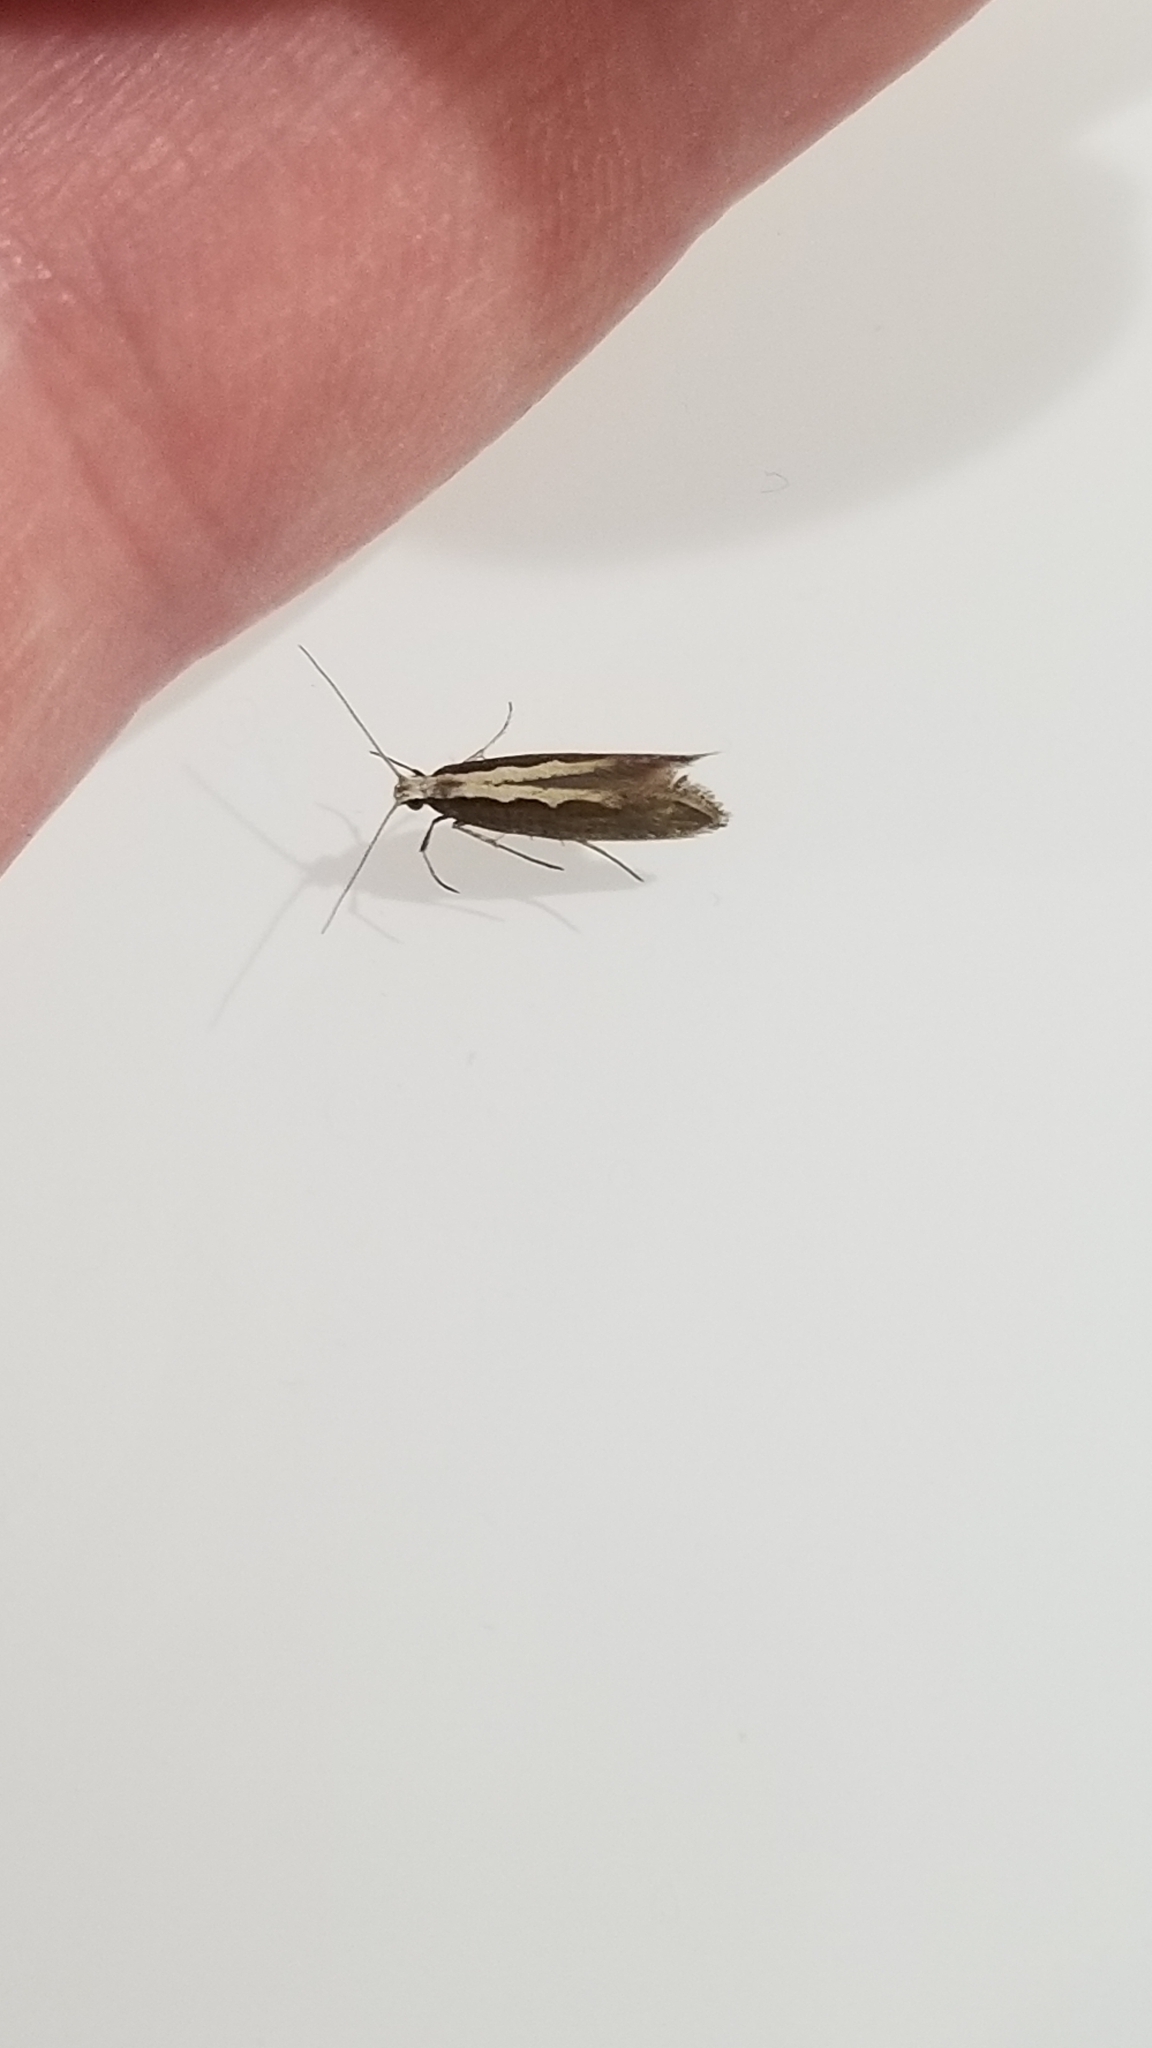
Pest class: diamondback_moth